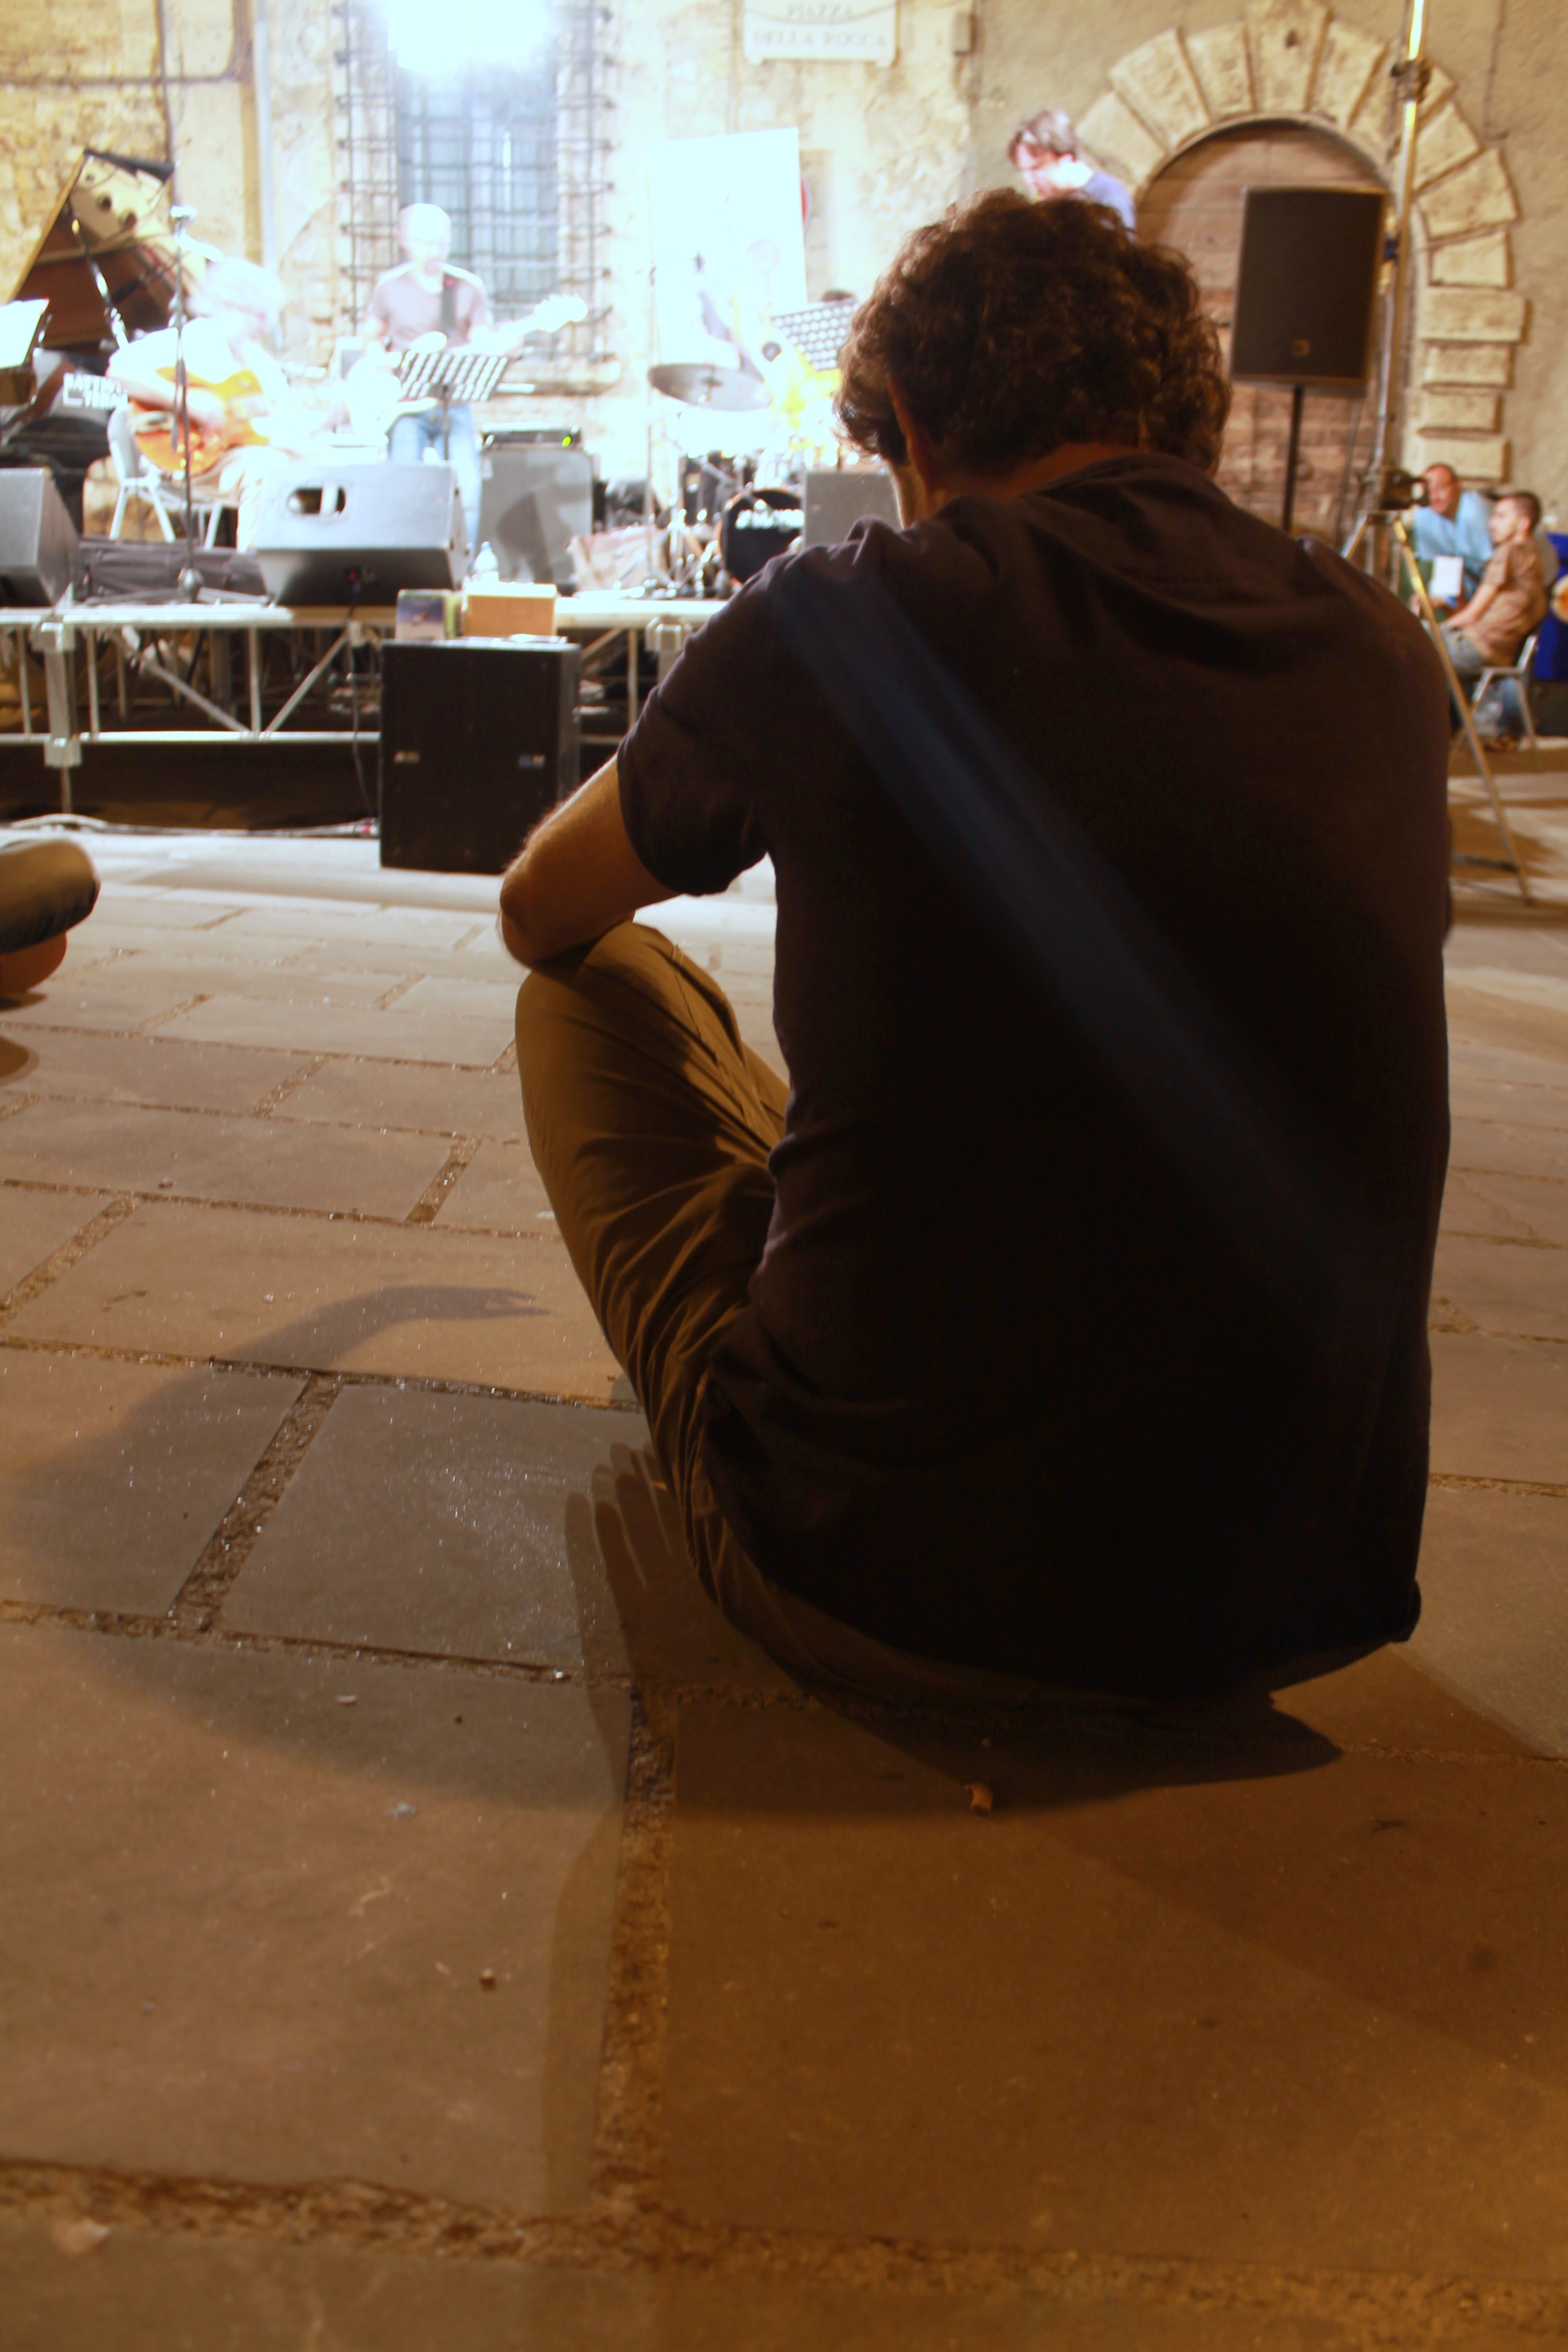
wood, road, spring, color, brick, sculpture, art, stage, temple, tools, public, photograph, image, thoughts, human positions, soncerto road